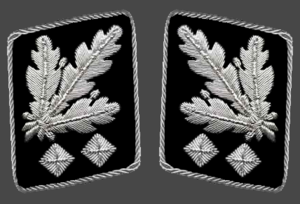
Obergruppenführer
Gradtegn for en Obergruppenführer til at bæres på kraven.
Obergruppenführer var en gradsbetegnelse i de nazistiske paramilitære enheder SS og SA i Tyskland før og under 2. verdenskrig.